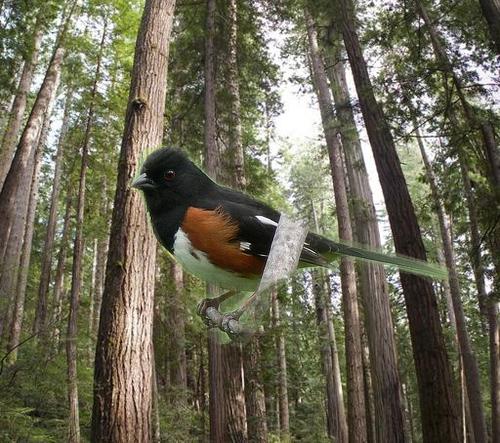
Bird species: American_Redstart
Bird type: landbird
Background: land